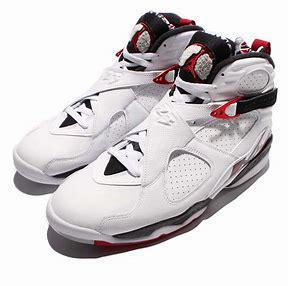
Brand: Jordan
Model: 8 Retro